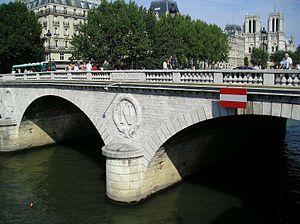
Les transformations de Paris sous le Second Empire, ou travaux haussmanniens, constituent une modernisation d'ensemble de la capitale française menée à bien de 1853 à 1870 par Napoléon III et le préfet de la Seine, le baron Haussmann.
La classification des ponts peut être différente selon le critère de classement : la fonction, les matériaux, la structure, le type de travées, l'importance de l'ouvrage ou selon des critères propres aux familles d'ouvrages. Ces différents classements peuvent être croisés entre eux pour former des subdivisions.
Un pont à voûtes en maçonnerie habituellement appelé pont en maçonnerie ou pont en pierre ou pont voûté, désigne une technique de fabrication des ponts, mais constitue surtout une des grandes familles de ponts qui a été mise en œuvre de l’Antiquité jusqu’au début du XXᵉ siècle.